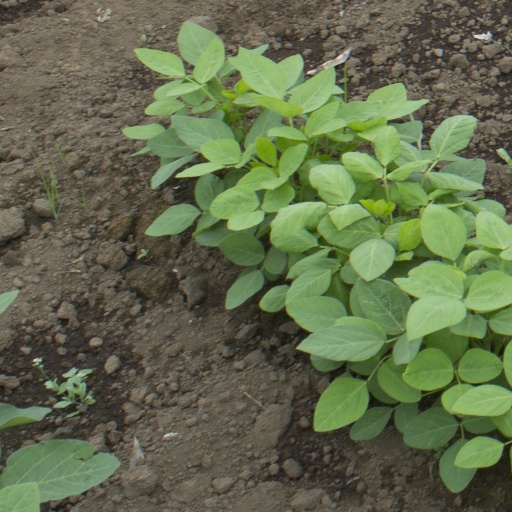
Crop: soybean